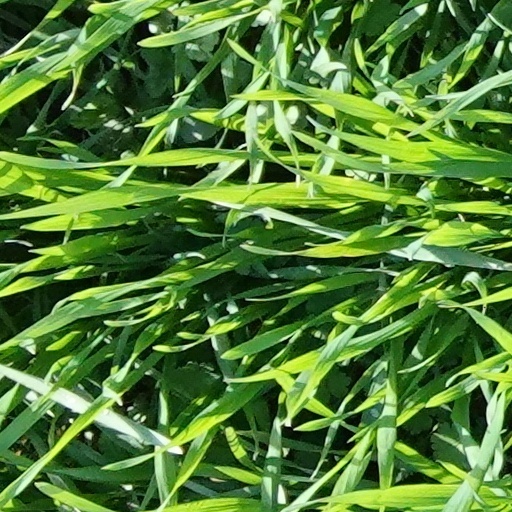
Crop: wheat